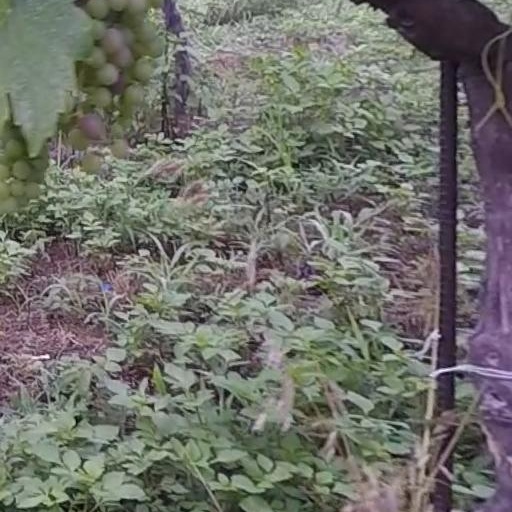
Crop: grape